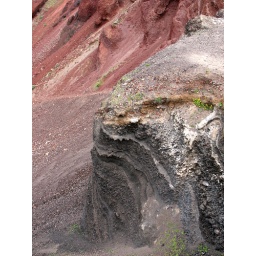
The sand at this beach was a really nice red color. The swirls in the exposed earth were impressive.